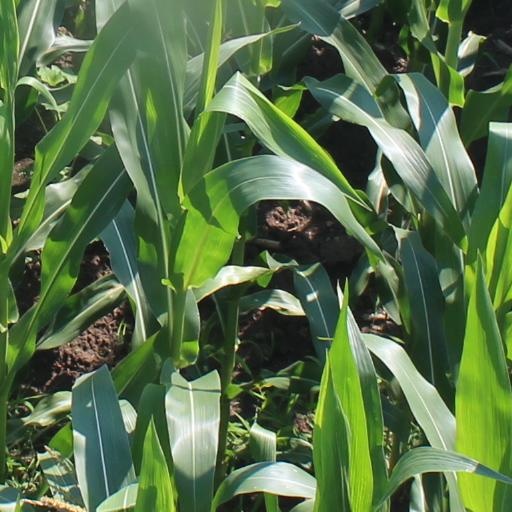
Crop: maize; corn